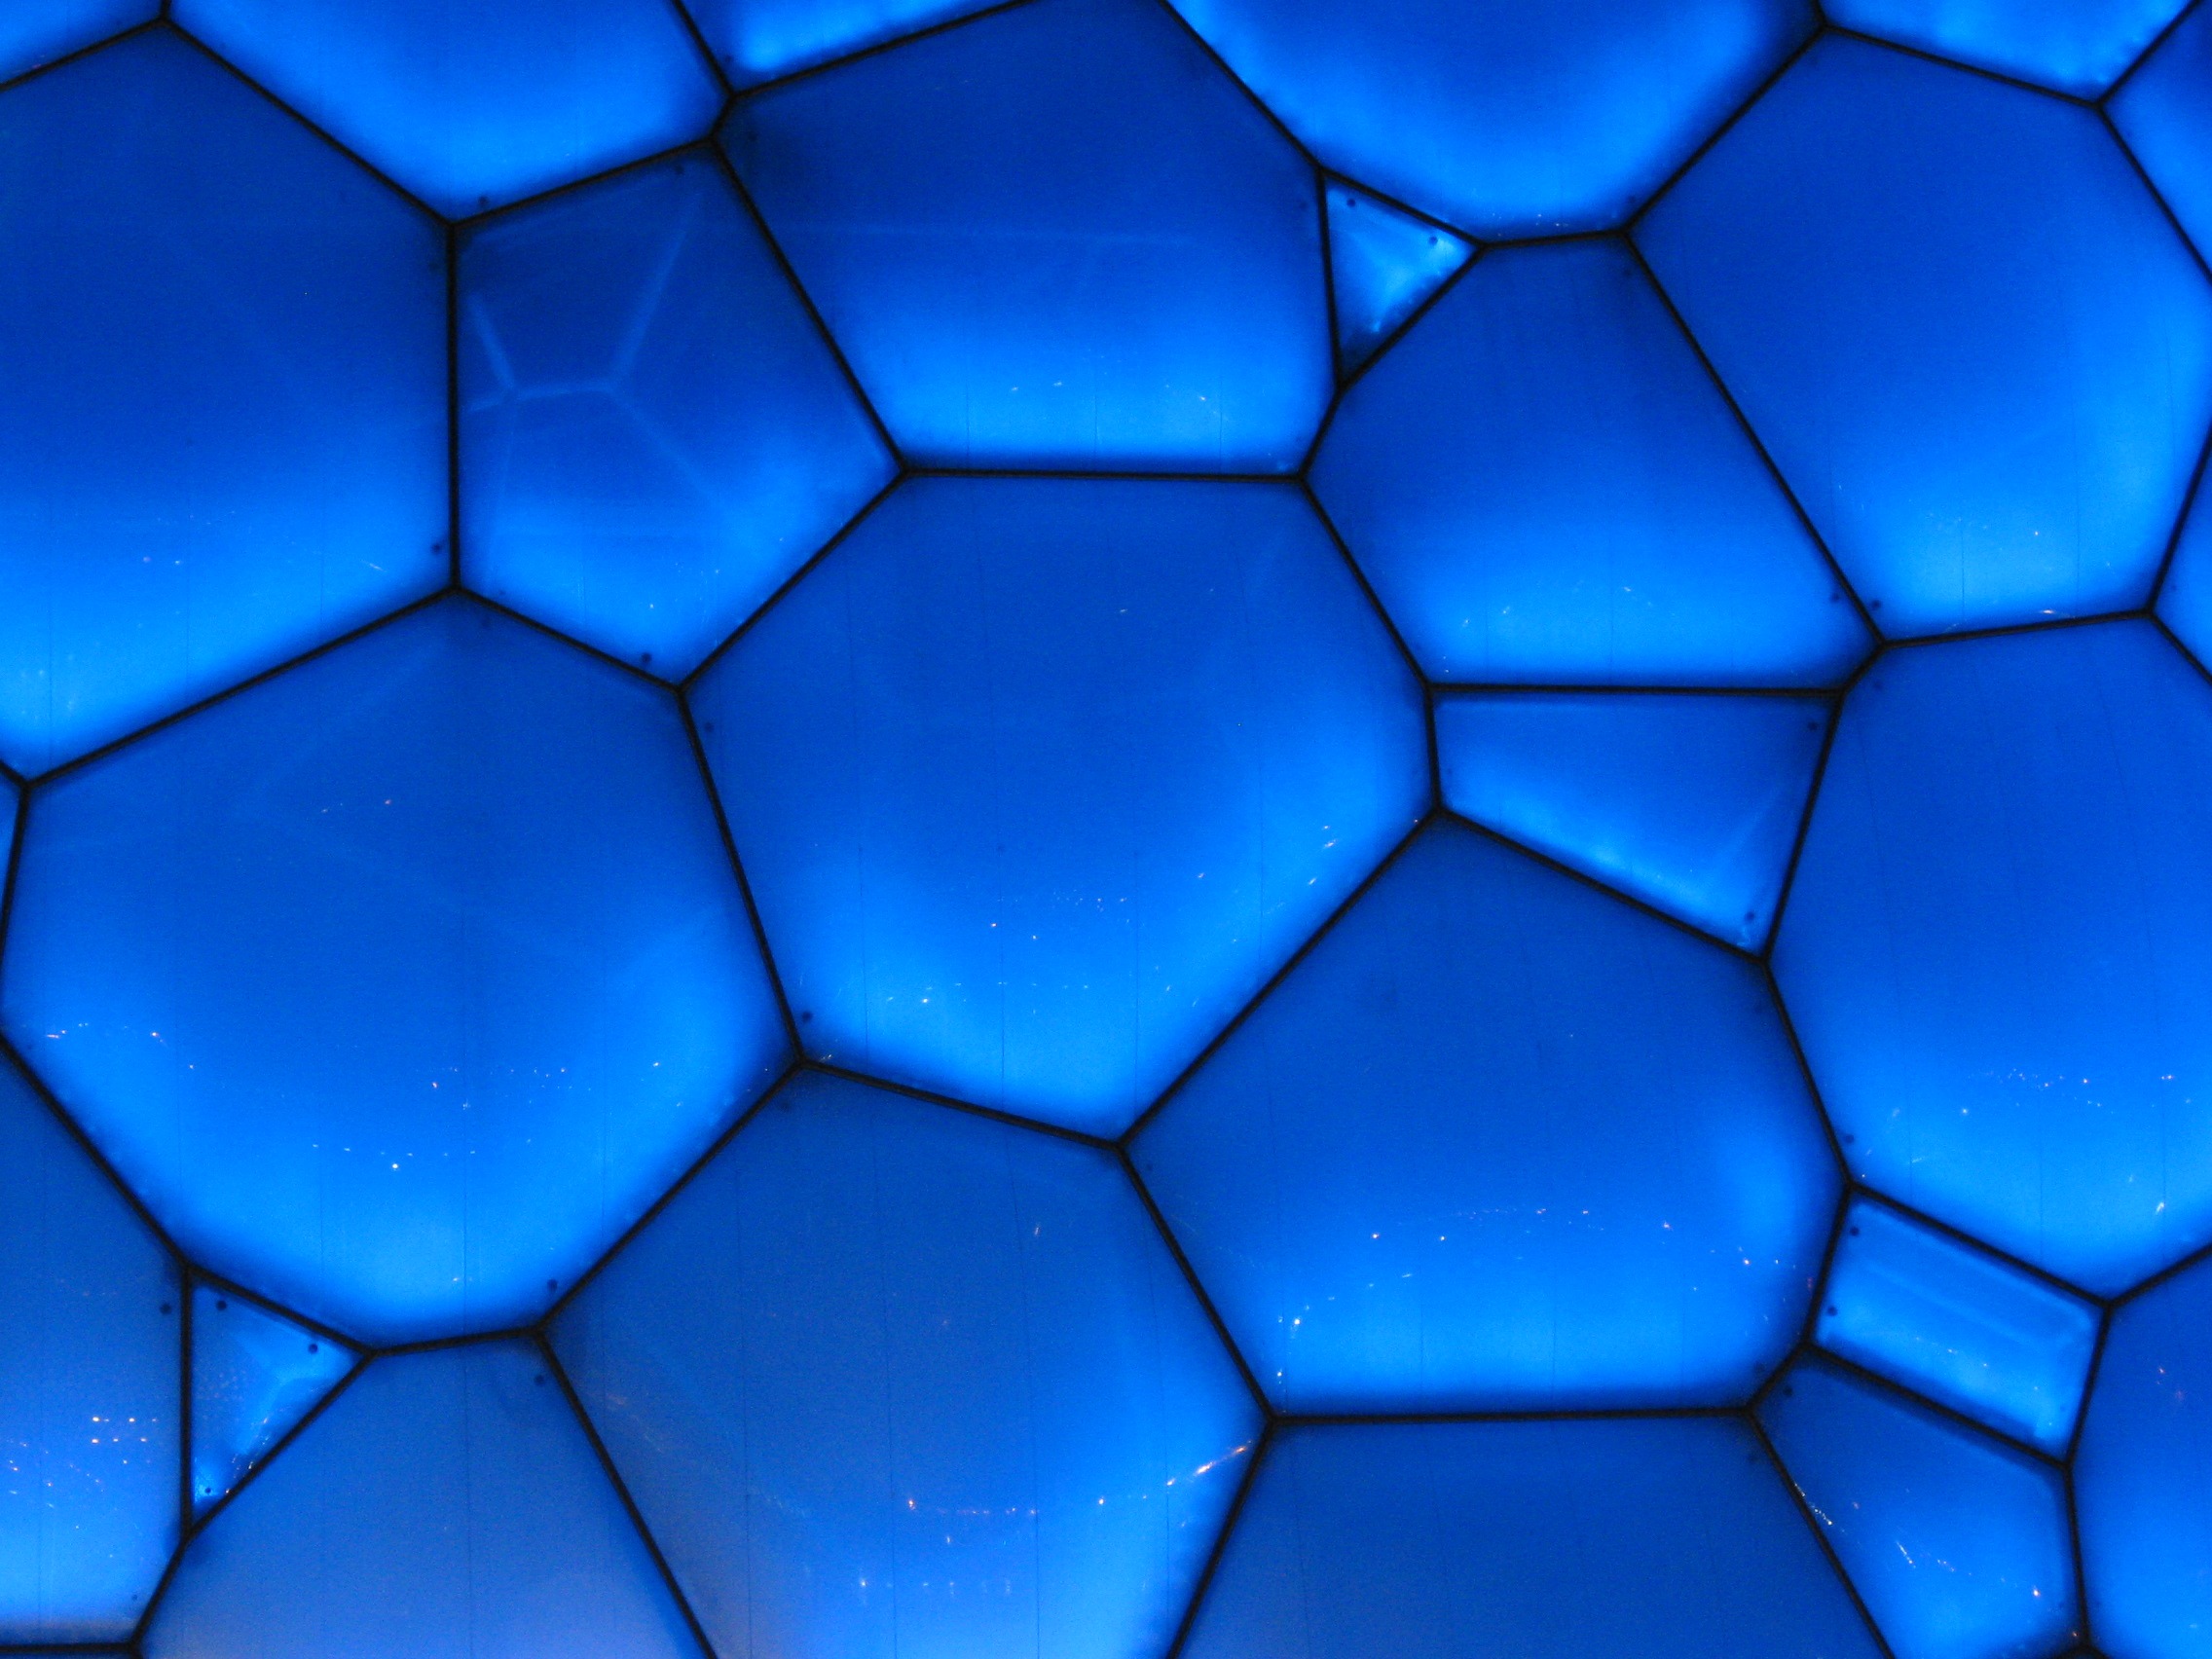
creative, texture, window, glass, ceiling, decoration, pattern, line, geometric, artistic, blue, decor, circle, textured, art, background, design, decorative, net, symmetry, tiles, shape, shapes, backdrop, template, water cube, daylighting